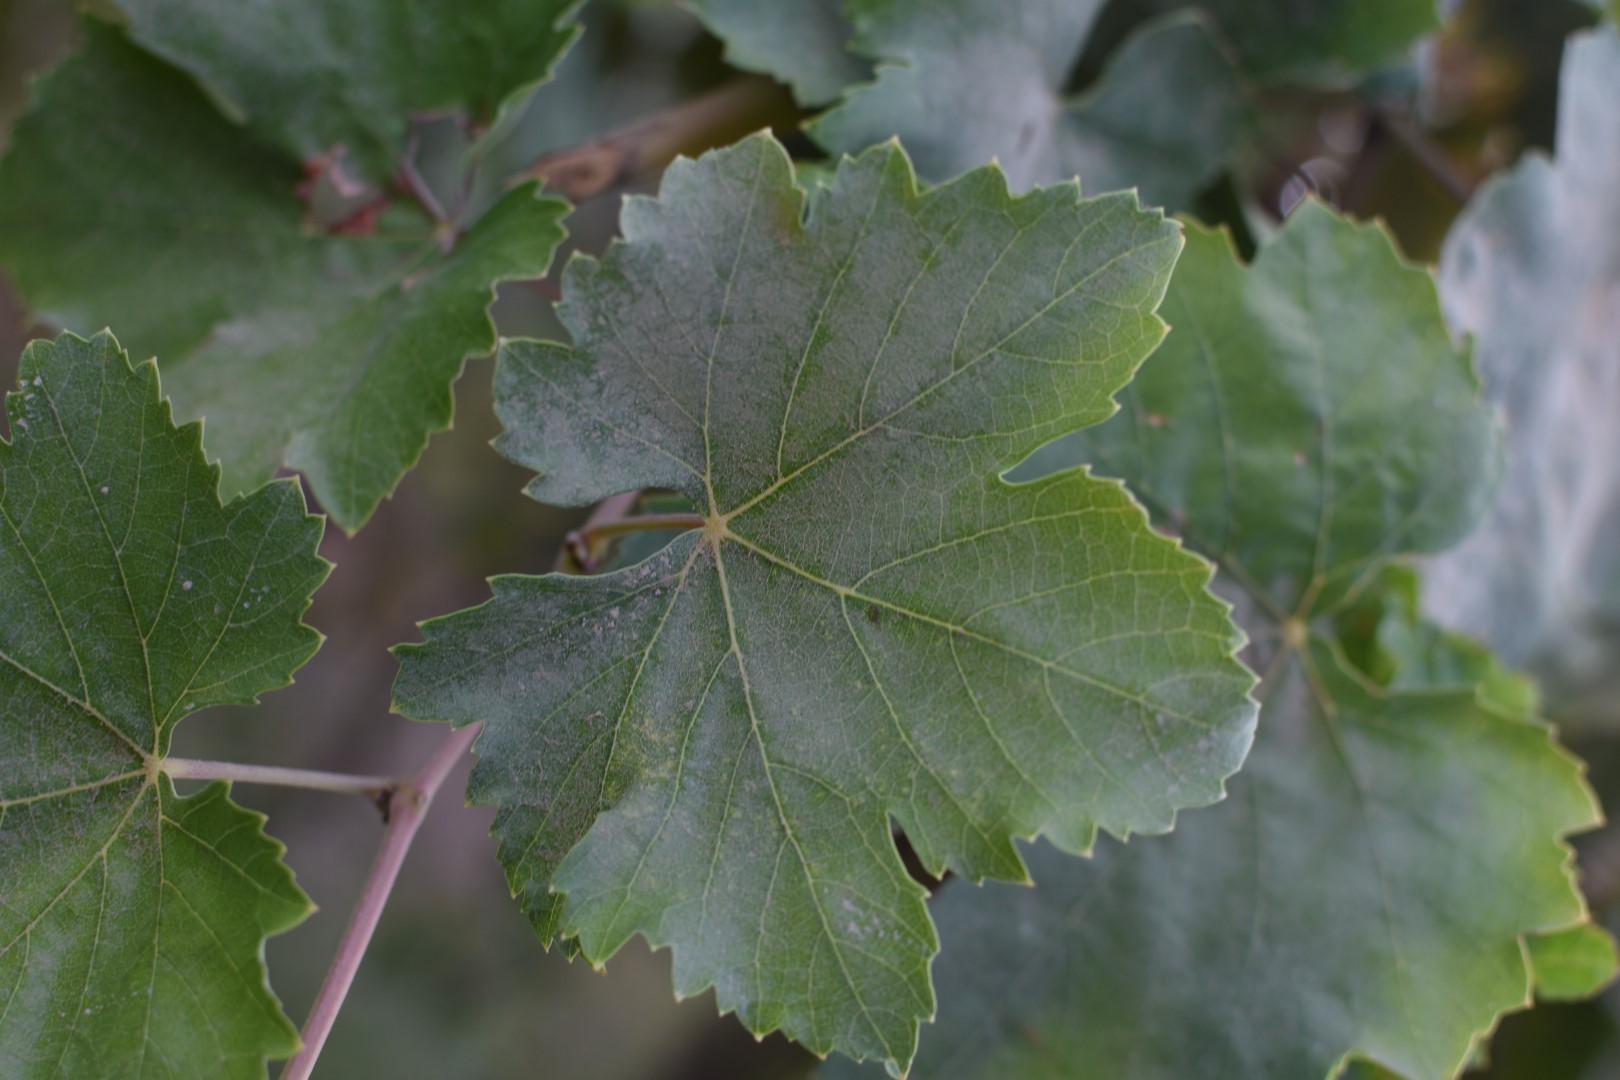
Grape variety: Thompson Seedless